Lavender Pond

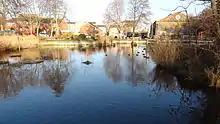
Lavender Pond

Lavender Pond is a 2.5 acre local nature reserve in Rotherhithe in the London Borough of Southwark. It is owned by Southwark Council and managed by The Conservation Volunteers. The nature reserve has an area of woodland as well as the pond.